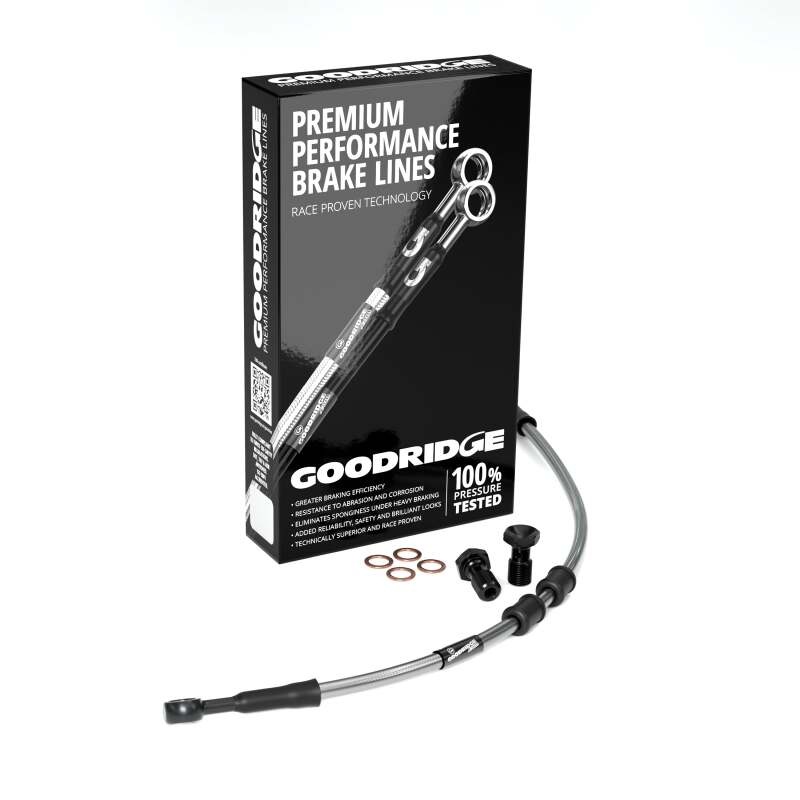
Goodridge 18-21 HD FLSL SLIM (w/ABS) -2in Clear Brake Line Kit w/Stainless Steel Fittings
Brand: Goodridge
Upgrade your ride with a Goodridge SS Brake Line Kit. Designed for avid motorcycle enthusiasts, this premium brake line kit ensures superior performance, safety, and durability for your Harley-Davidson.
Category: Vehicles & Parts > Vehicle Parts & Accessories > Motor Vehicle Parts > Motor Vehicle Braking > Brake Lines